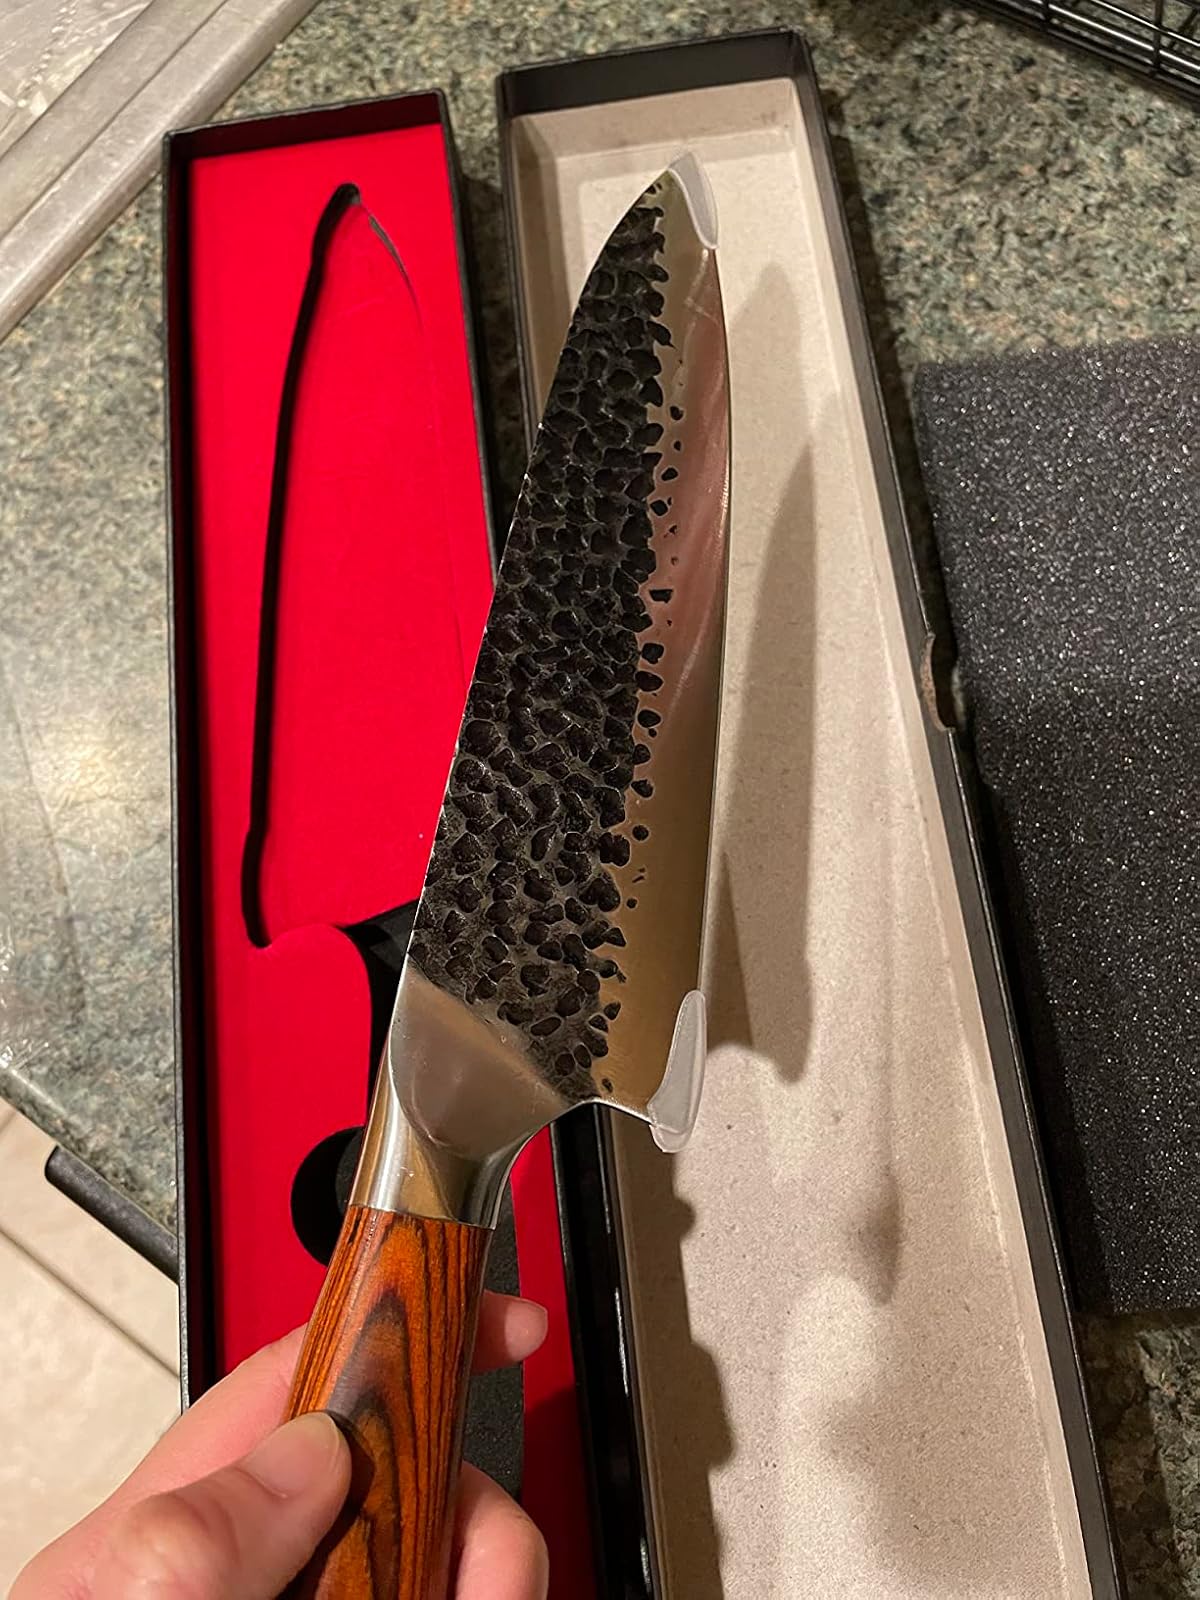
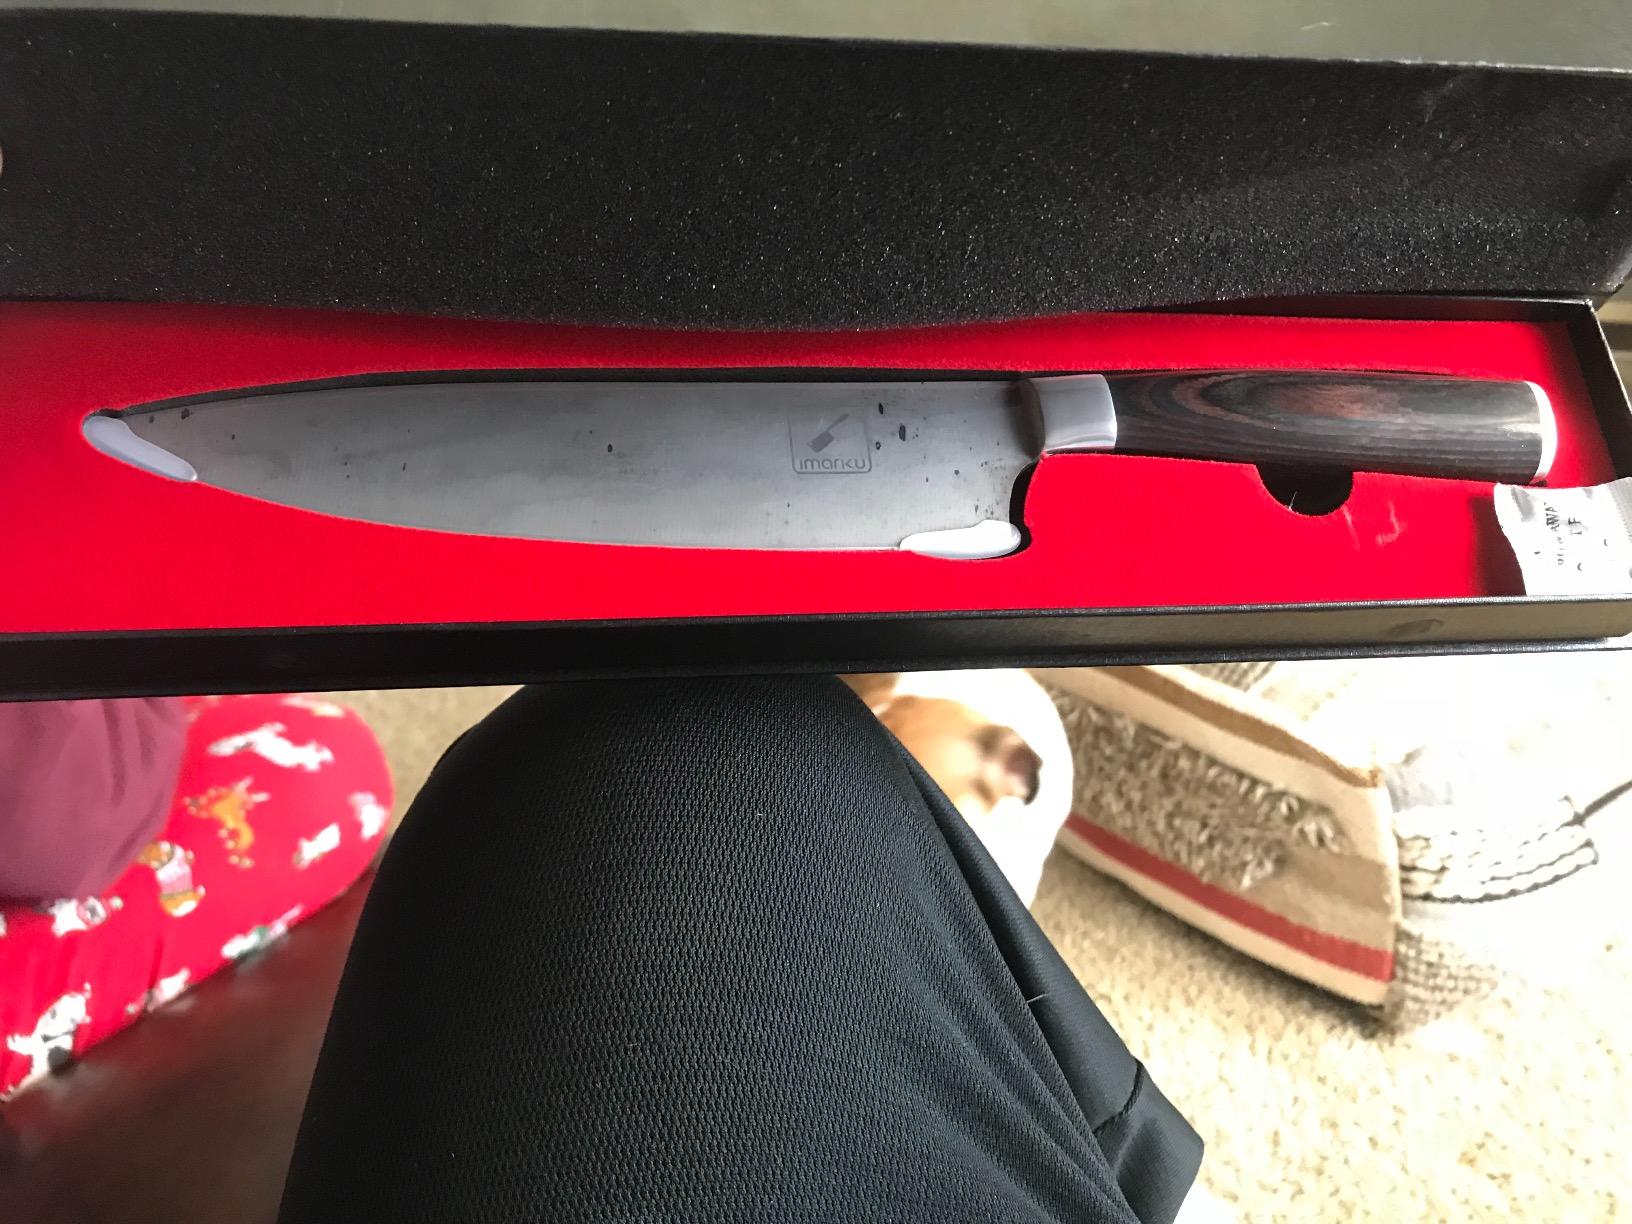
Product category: items_knife
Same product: no